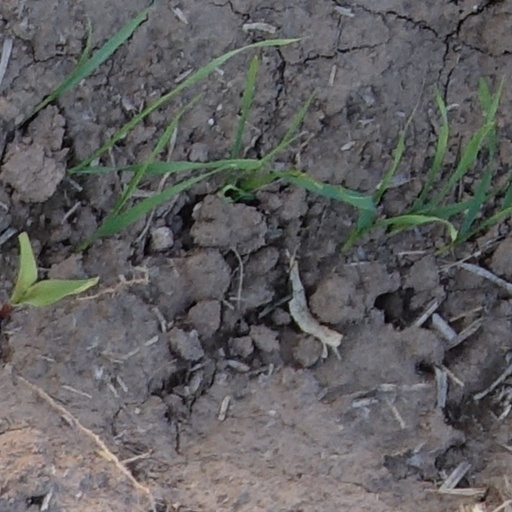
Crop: wheat